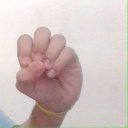
अक्षर: उ